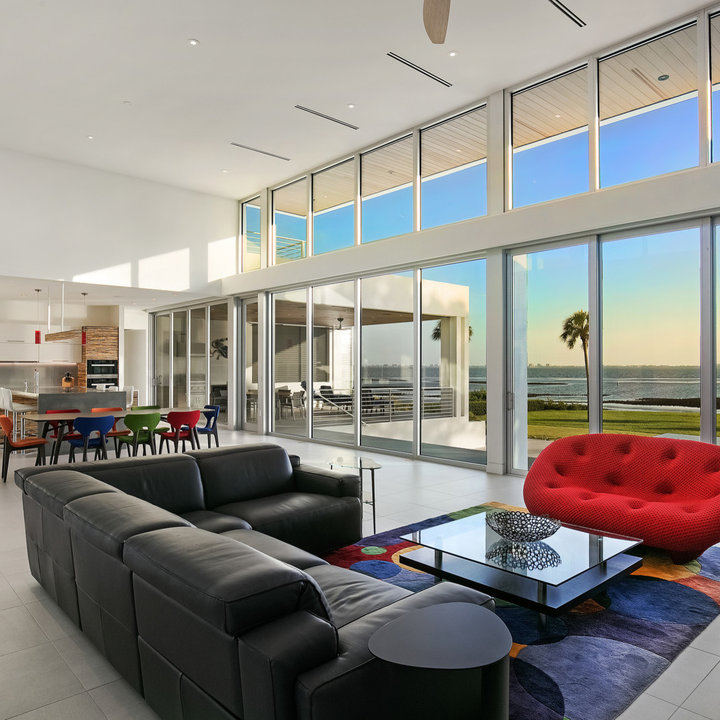
Style: Modern